Cornwallis, New Zealand

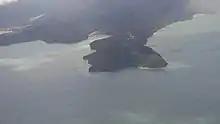
Aerial view of Cornwallis (2015)

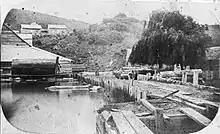
The Roe sawmill, pictured in the 1860s

In 1835 Australian timber merchant Thomas Mitchell, helped by William White of the English Wesleyan Mission, negotiated with Apihai Te Kawau for the purchase of 40,000 acres of land in return for less than 166 pound sterling, 1,000 pounds of tobacco, 100 dozen pipes, and six muskets. In 1836 Mitchell moved to the peninsula as the first permanent European resident in Auckland, however after establishing his timber mill, drowned months later. Captain William Cornwallis Symonds purchased the land from Mitchell's widow for 500 pounds, naming the area Cornwallis after his late uncle, Charles Cornwallis, 1st Marquess Cornwallis, former Viceroy of India. Te Kawau was dissatisfied with the purchase, as Māori had become more aware at the great inequalities between the land value and what they had been compensated for, as well as the state of the tobacco, which arrived mouldy, and had never been compensated for by Mitchell or Symonds. After the Treaty of Waitangi, Symonds purchased an additional 3,000 acres from Te Kawau for the settlement.